Fidel Castro in the Cuban Revolution

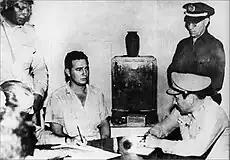
Fidel Castro under arrest in July 1953 after the Moncada attack

Over the following days, the rebels were rounded up, with some being executed and others – including Castro – transported to a prison north of Santiago. Believing Castro incapable of planning the attack alone, the government accused "Ortodoxo" and PSP politicians of involvement, putting 122 defendants on trial on September 21 at the Palace of Justice, Santiago. Although censored from reporting on it, journalists were permitted to attend, which proved an embarrassment for the Batista administration. Acting as his own defense council, Castro convinced the 3 judges to overrule the army's decision to keep all defendants handcuffed in court, proceeding to argue that the charge with which they were accused – of "organizing an uprising of armed persons against the Constitutional Powers of the State" – was incorrect, for they had risen up against Batista, who had seized power in an unconstitutional manner. When asked who was the intellectual author of the attack, Castro claimed that it was the long deceased national icon José Martí, quoting Martí's works that justified uprisings.